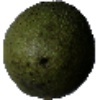
Label: Avocado 1